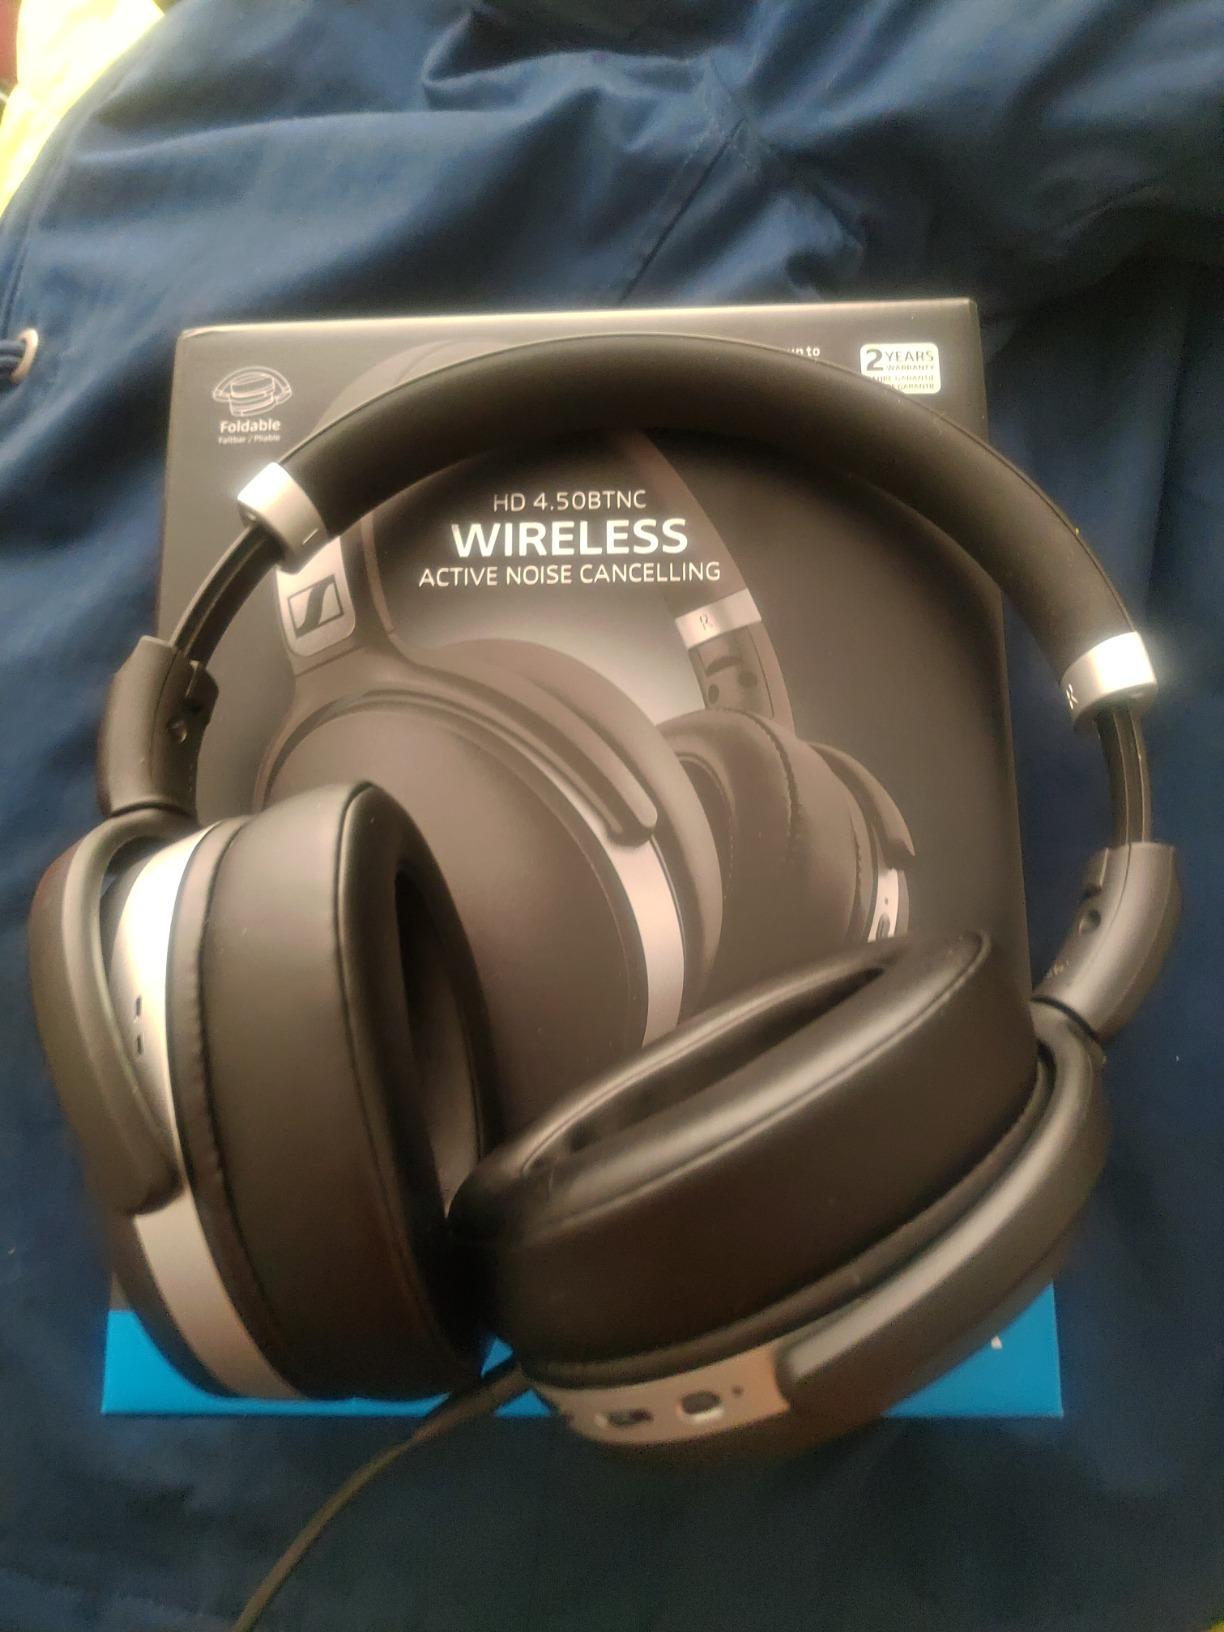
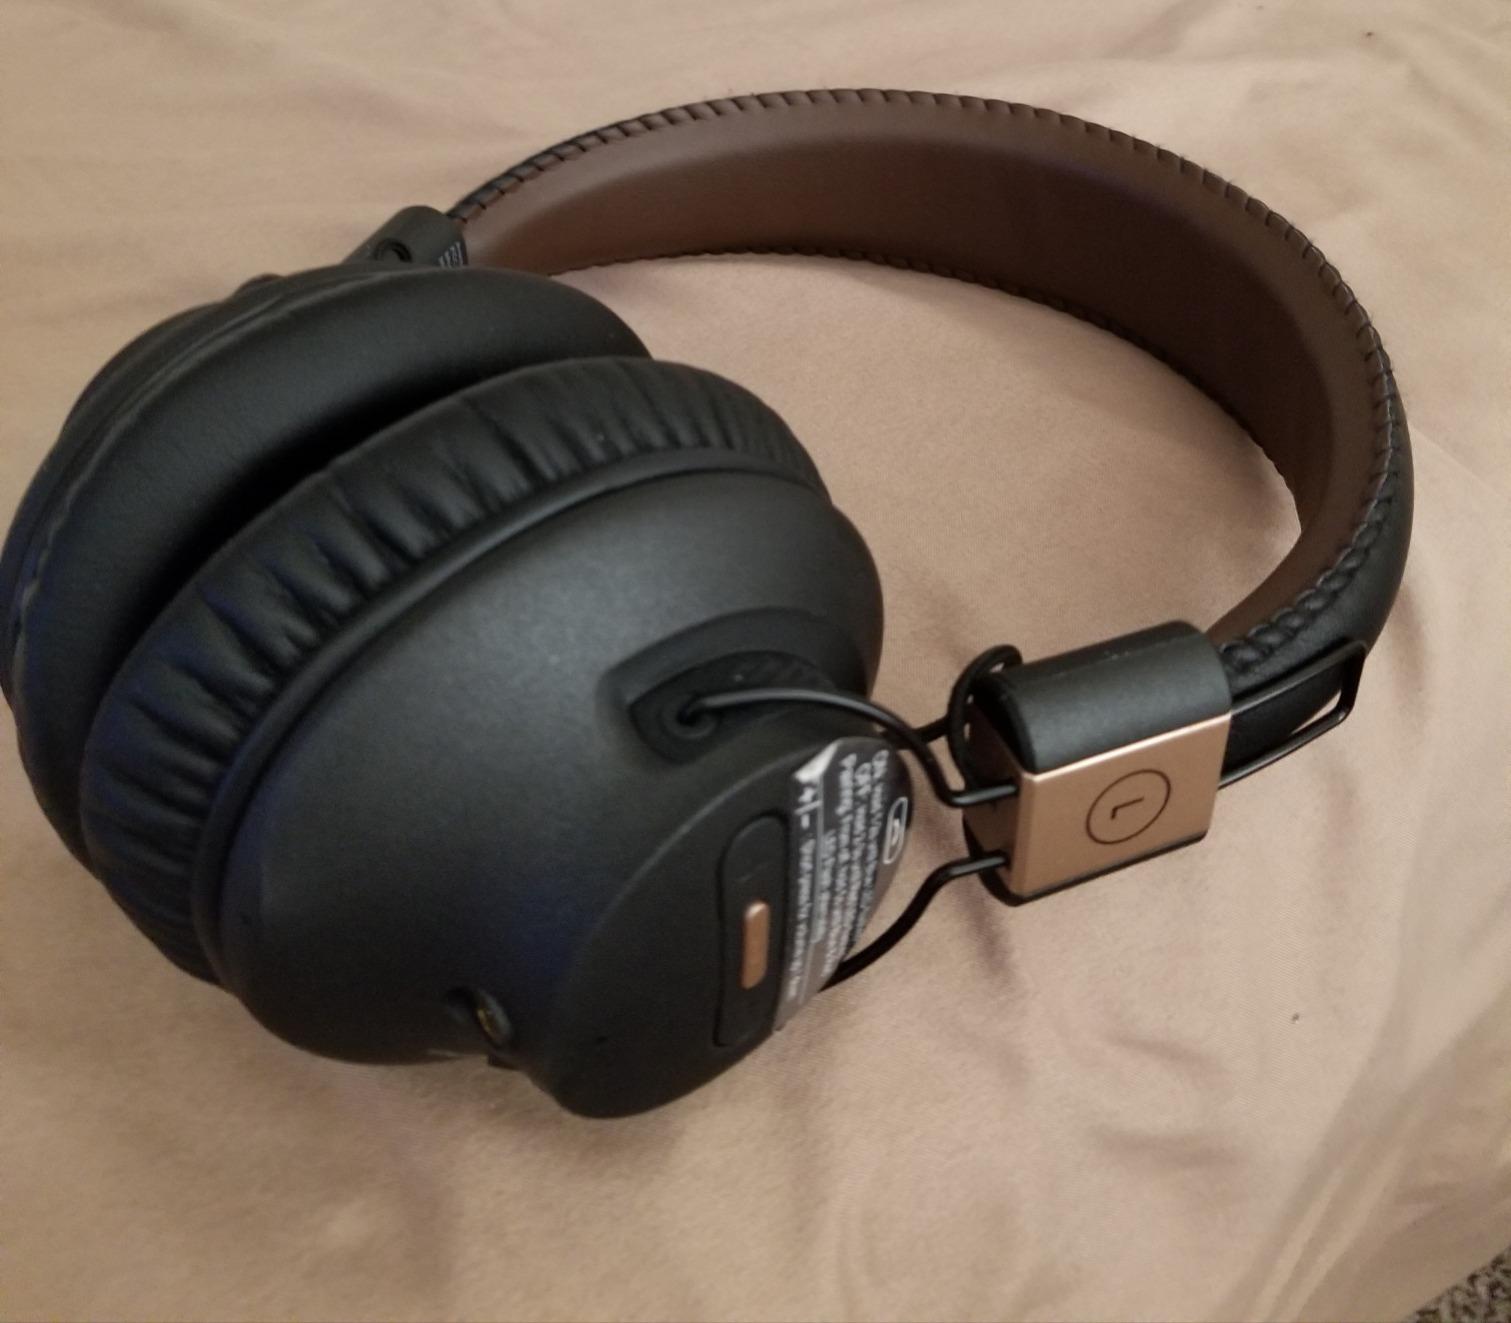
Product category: headphones
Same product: no